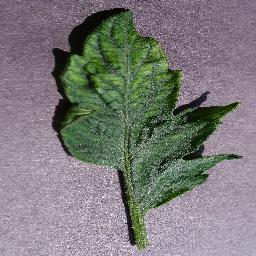
Label: Tomato___Tomato_mosaic_virus